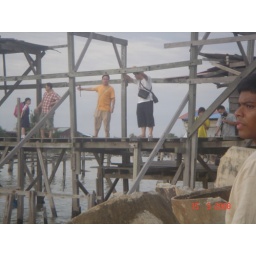
Setting up at a wooden house by the sea